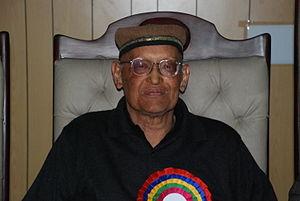
L' université Quaid-i-Azam est une université publique de recherche située à Islamabad, au Pakistan.